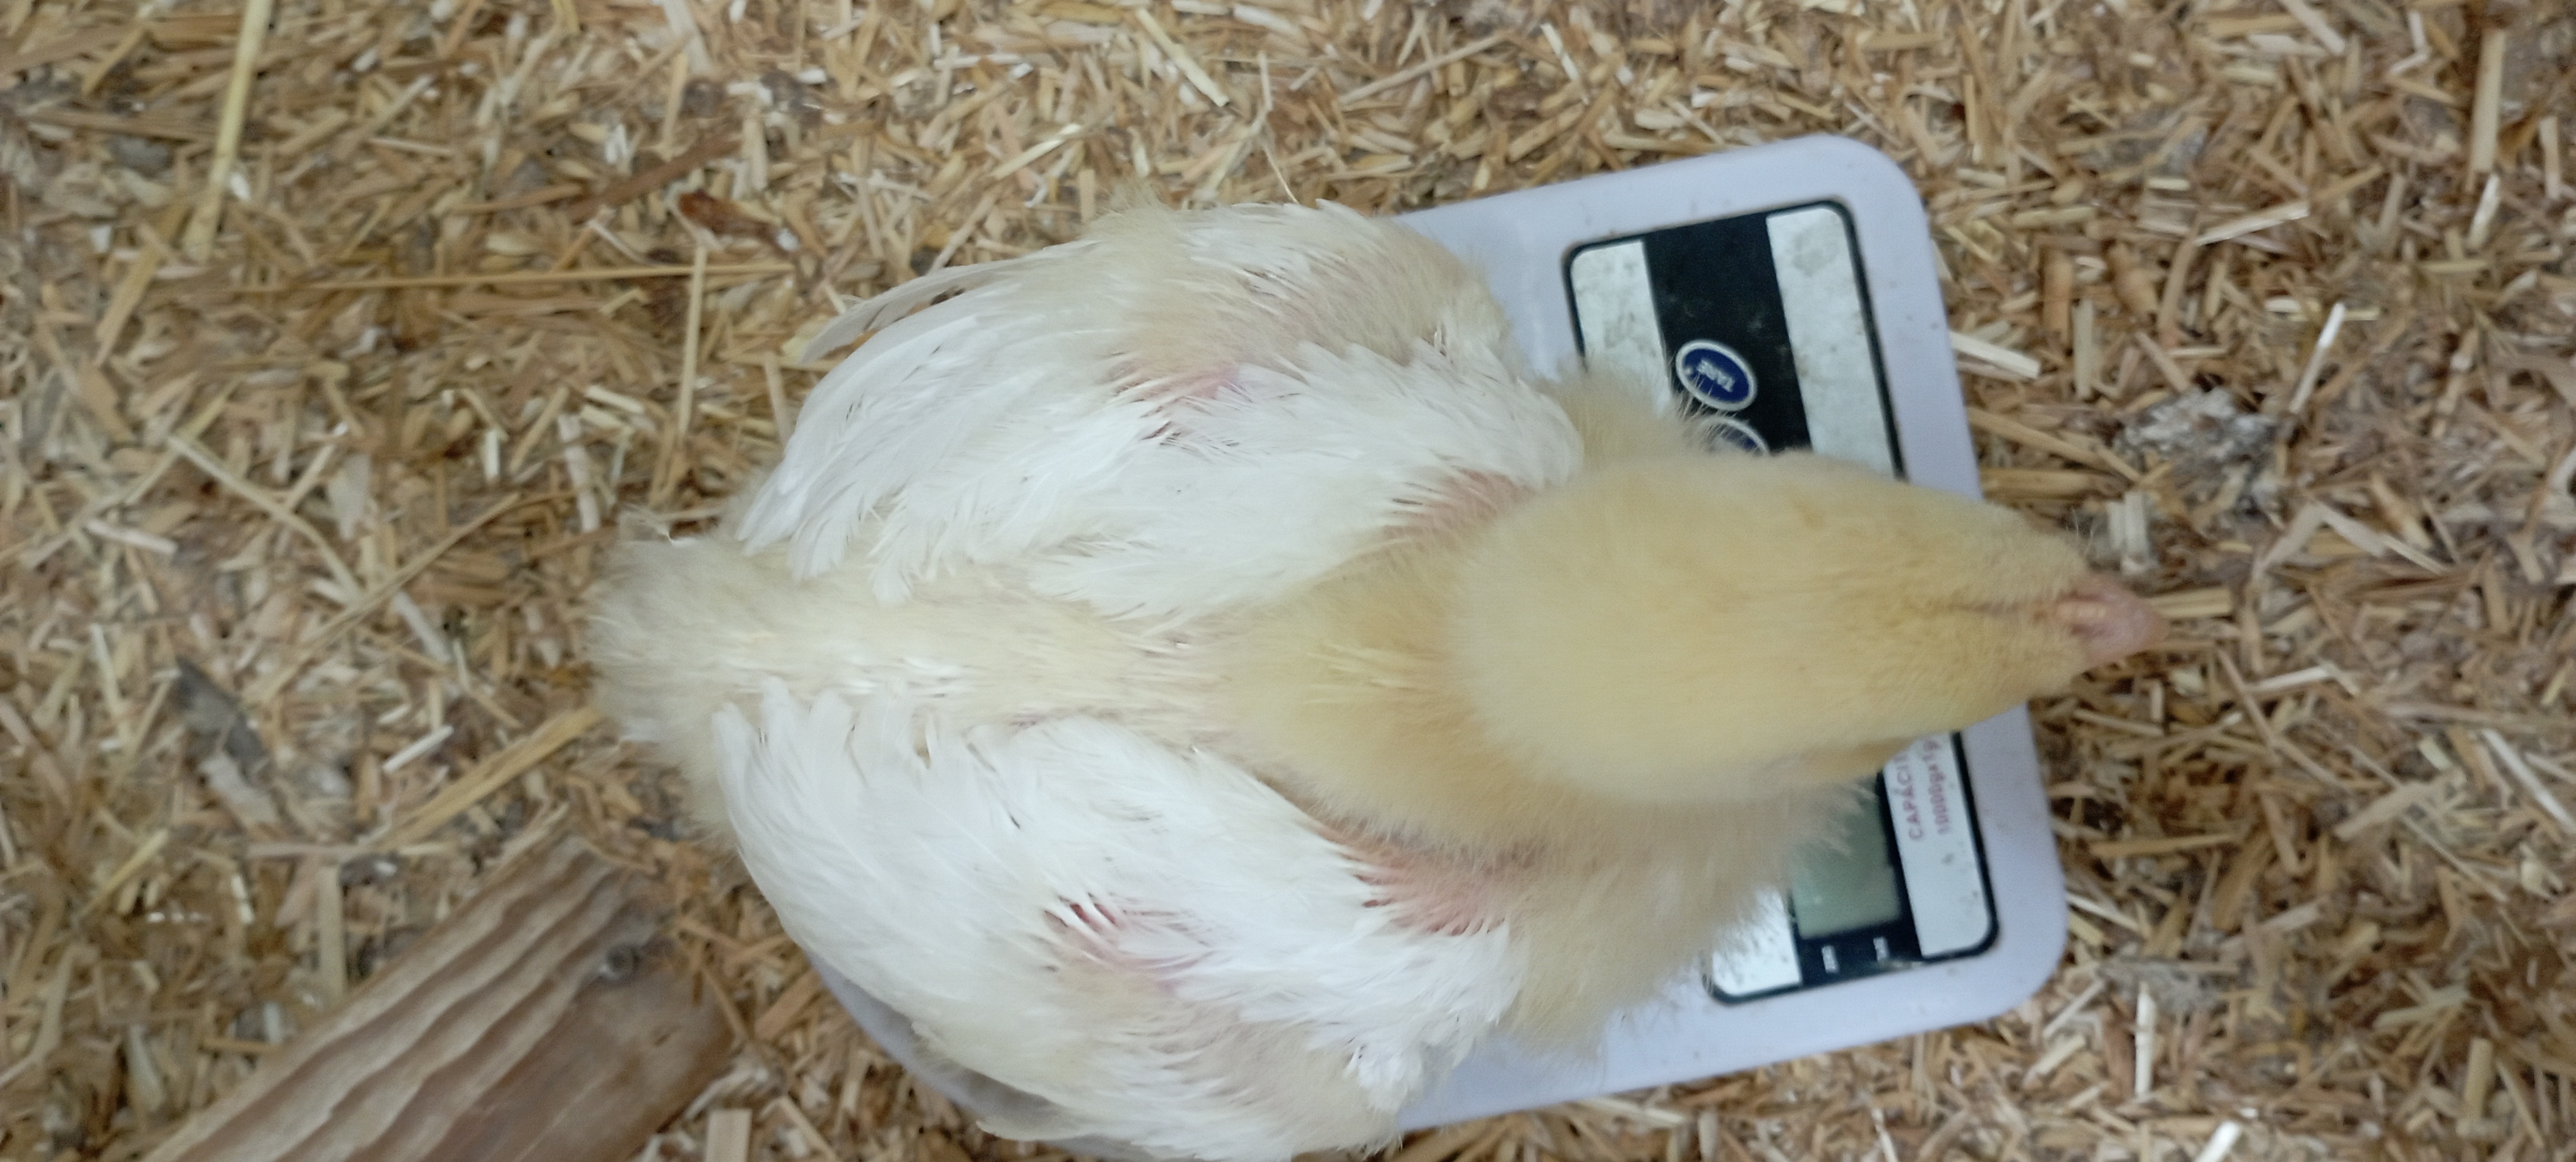
Weight: 556 g